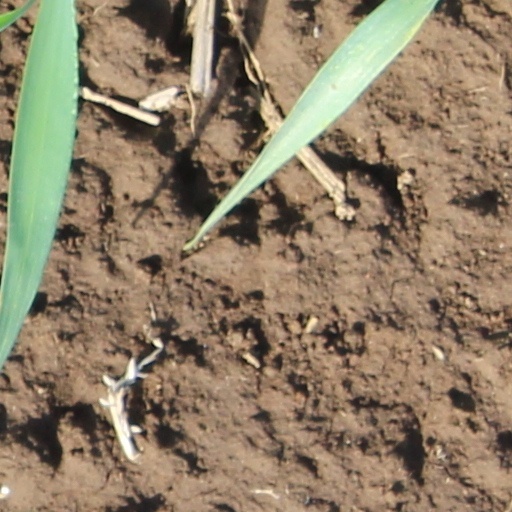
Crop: wheat